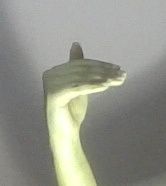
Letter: khaa